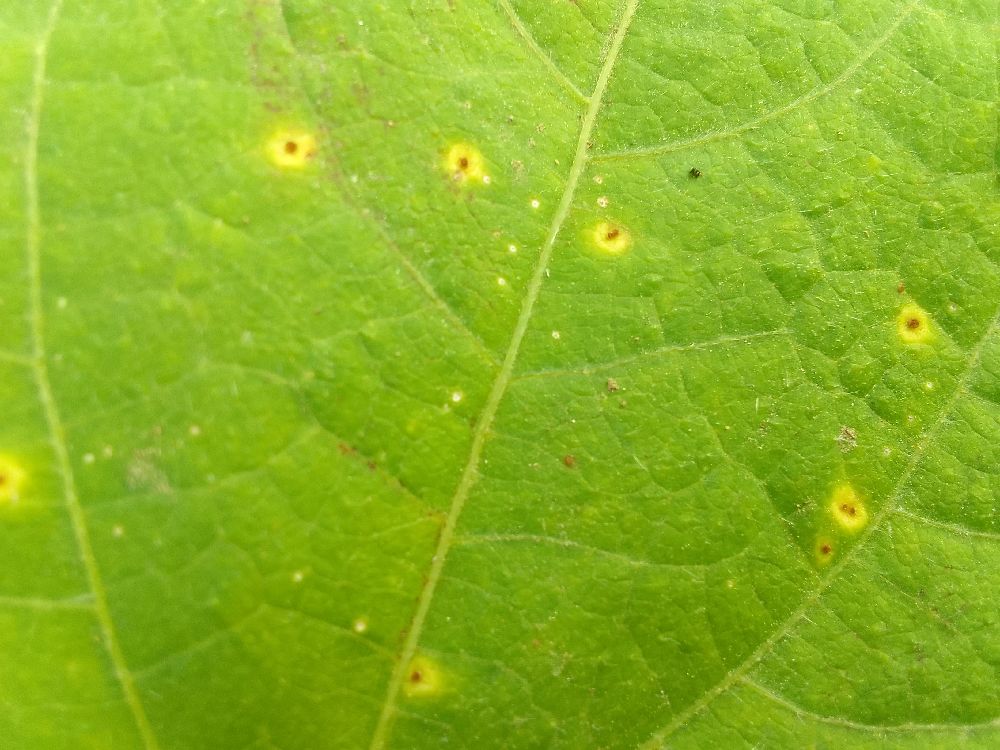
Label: rust